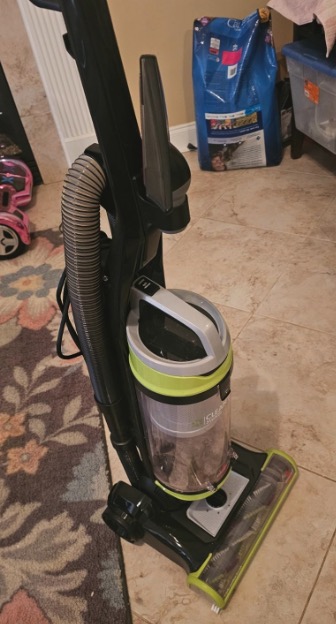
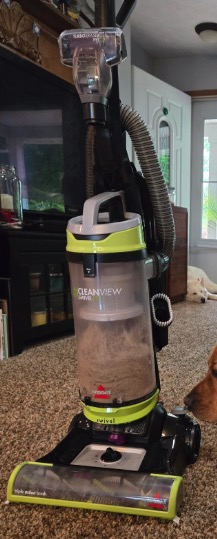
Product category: items_vacuum
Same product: yes